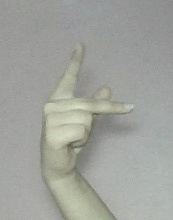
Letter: dha